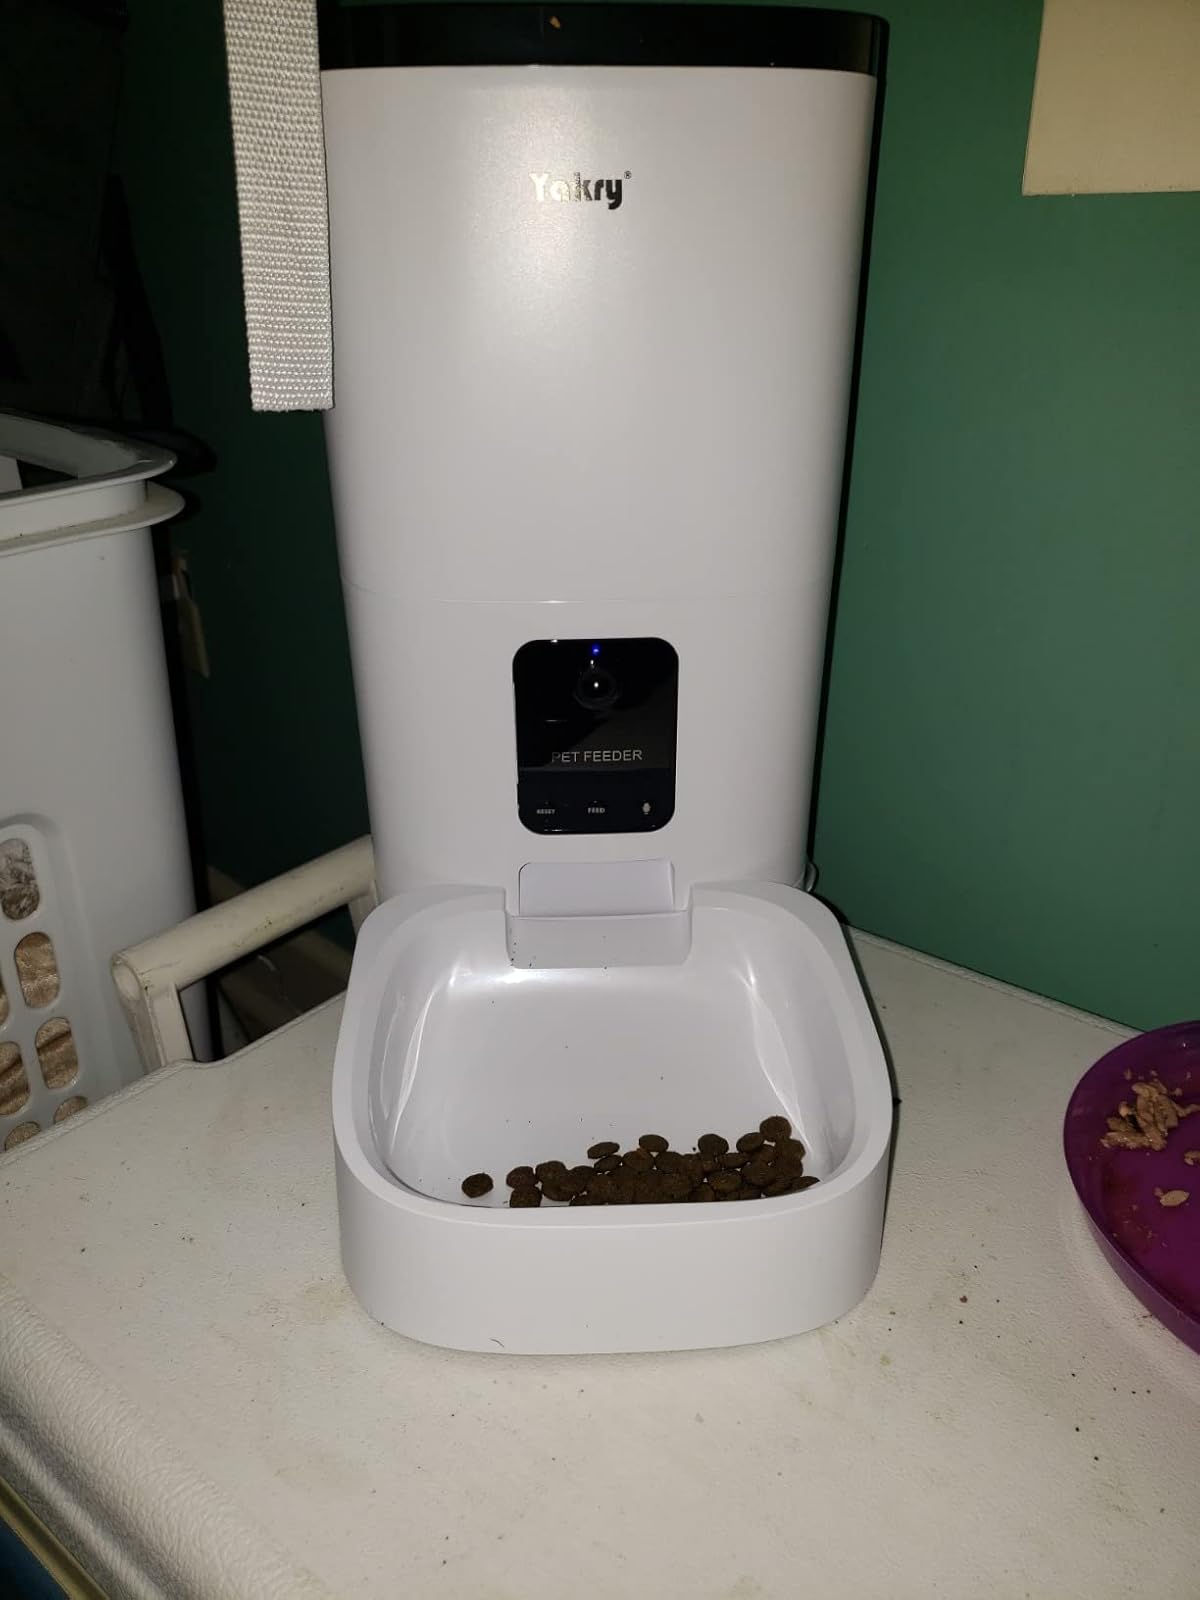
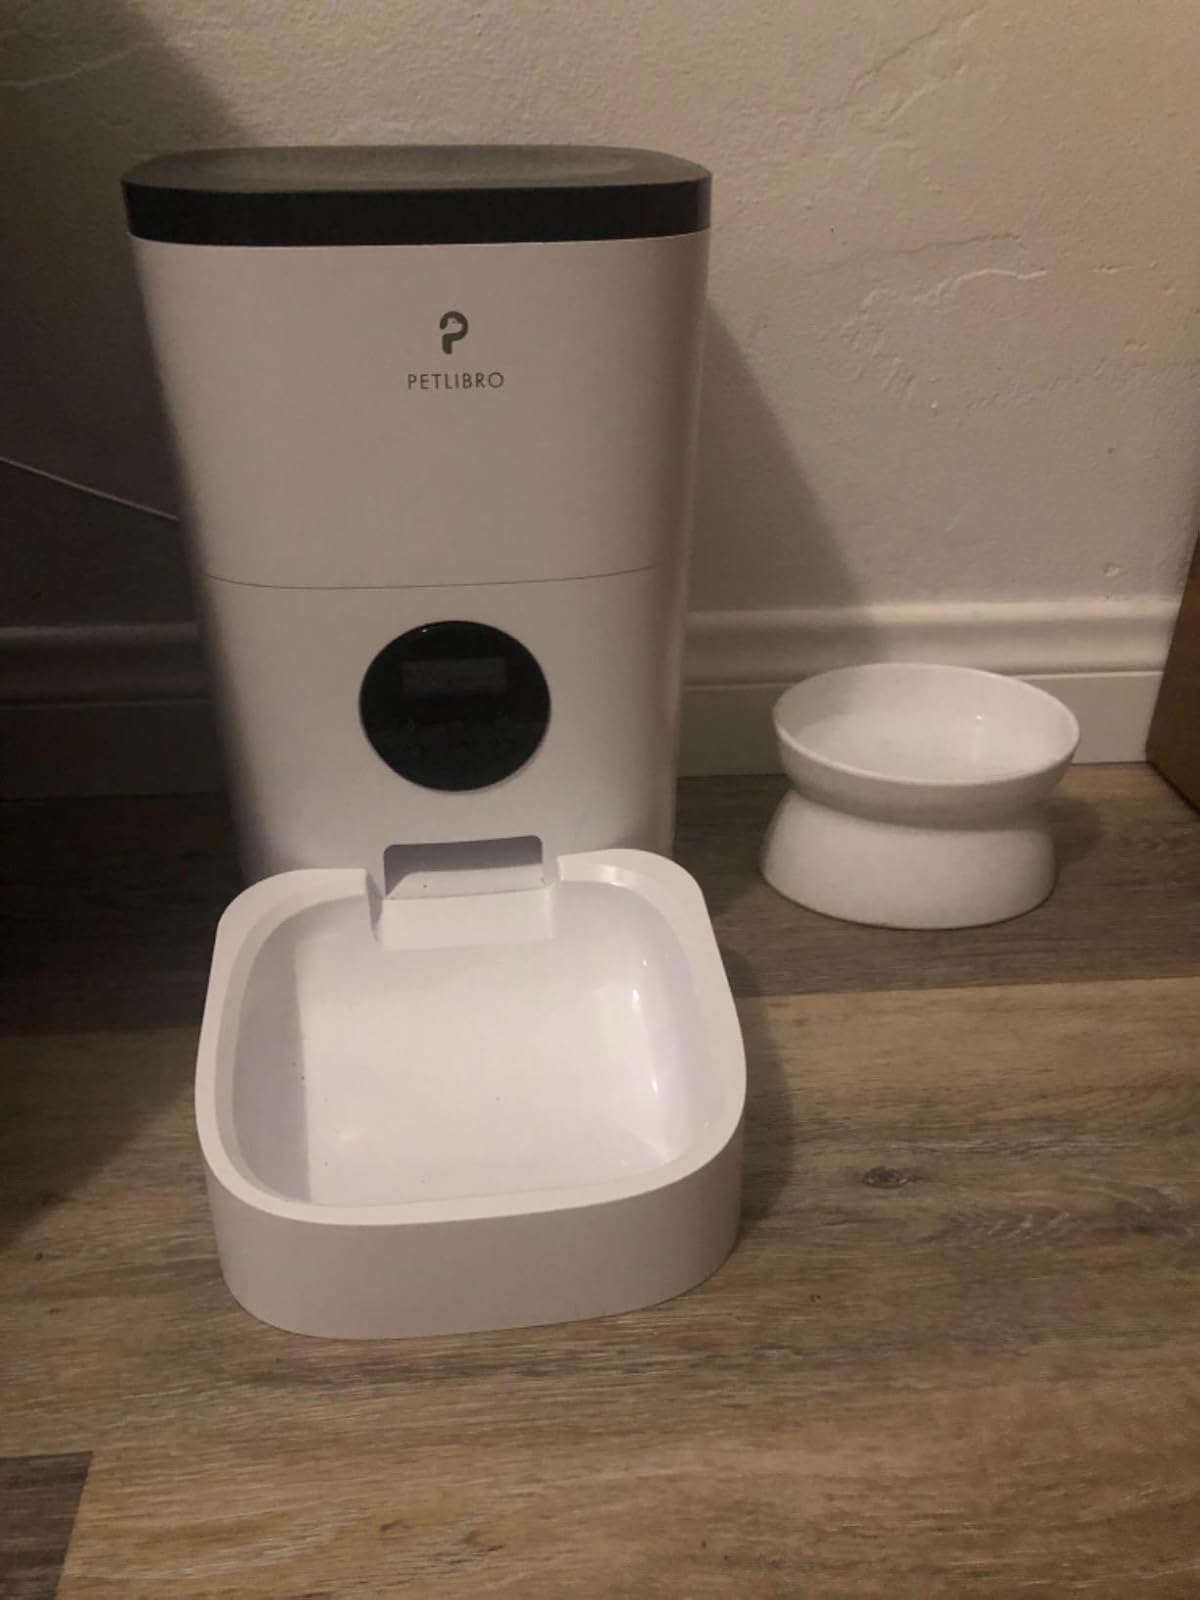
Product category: items_feeder
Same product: no